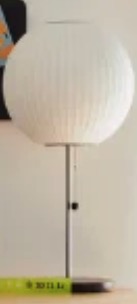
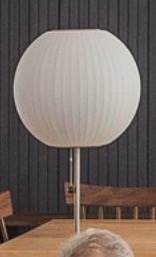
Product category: misc
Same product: yes